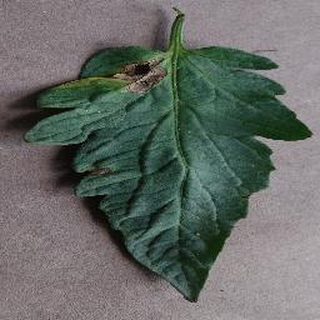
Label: tomato_early_blight